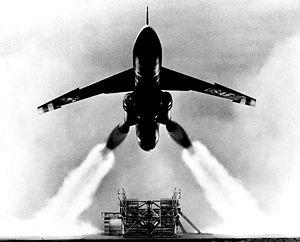
Le SM-62 Snark était un missile de croisière intercontinental transportant une ogive nucléaire. Fabriqué par Northrop à 30 exemplaires, il fut mis en service par le Strategic Air Command de 1960 à 1961. Son nom est un hommage au Snark de Lewis Carroll.
Le Strategic Air Command, ou SAC, était un grand commandement de l'United States Air Force, formé en 1946 pour regrouper les unités de bombardement stratégique de l'USAF, destinées en particulier à employer les armes nucléaires des États-Unis. Il regroupait aussi bien des unités de bombardiers, que d'avions ravitailleurs, de chasseurs d'escorte, mais aussi de missiles balistiques intercontinentaux.